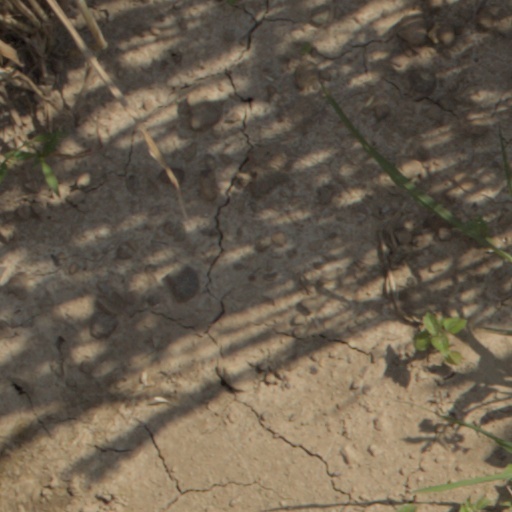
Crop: wheat